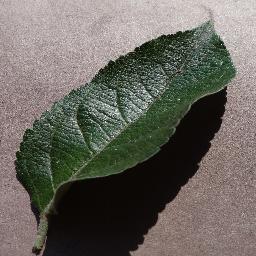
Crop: apple
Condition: healthy